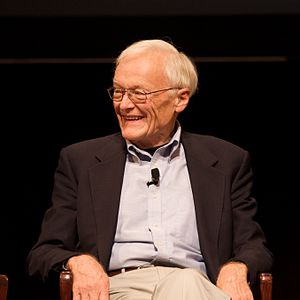
William English
William "Bill" English i 2008
William Kirk English kaldet Bill English var en amerikansk computeringeniør som bidrog med udviklingen af computermusen mens han arbejdede for Douglas Engelbart ved SRI International's Augmentation Research Center.